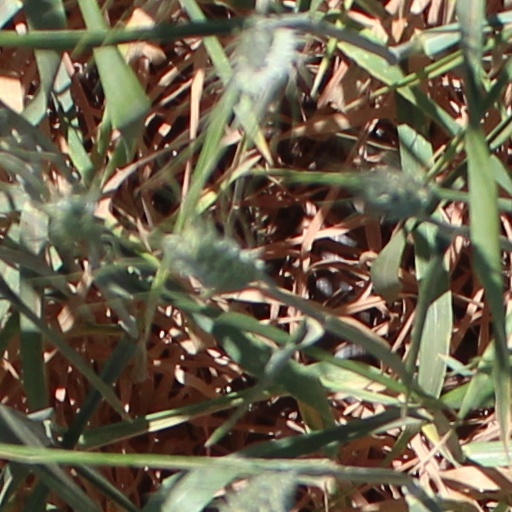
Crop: wheat